Andrew Schulz

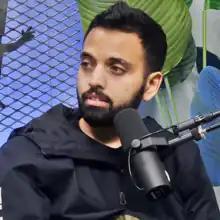
Akaash Singh (pictured) co-hosts Flagrant with Schulz.

Schulz also hosts "Flagrant" (formerly "Flagrant 2") with his best friends and fellow stand-up comedians Akaash Singh and Mark Gagnon, and video editor AlexxMedia. Since starting the podcast, Singh created a Patreon where the hosts post an additional podcast a week.